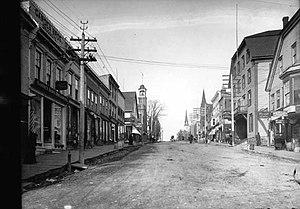
Rue principale de Woodstock, au Nouveau-Brunswick.
Woodstock est une ville canadienne du comté de Carleton, dans l'Ouest du Nouveau-Brunswick.